USS Denver (CL-58)

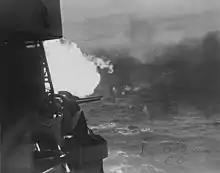
Guns firing during the Battle of Blackett Strait

"Denver" sailed from Philadelphia on 23 January 1943, and arrived at Efate, New Hebrides on 14 February. Thomas Darden was in command. The new cruiser first saw combat in the bombardment of Vila on Kolombangara in the Solomon Islands, on 6 March. During this action her force engaged and sank the Japanese destroyers and in the Battle of Blackett Strait. Continuing her operations in the Solomons, "Denver" joined the bombardment of Ballale Island on 29–30 June in conjunction with the invasion landings on New Georgia, then remained in the area on patrol.